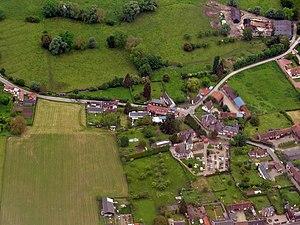
Vue aérienne de Bonnières (Oise), France.
Bonnières est une commune française située dans le département de l'Oise en région Hauts-de-France.